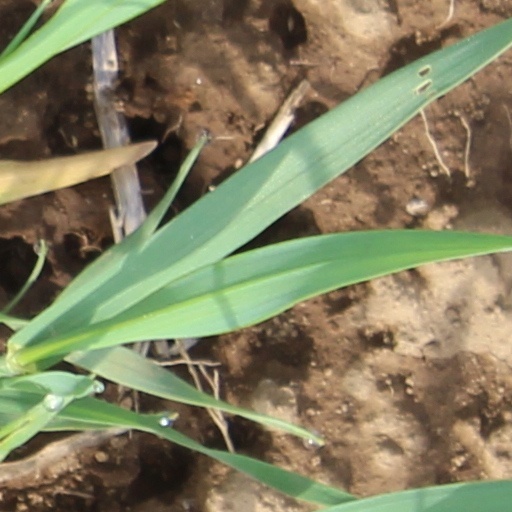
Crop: wheat